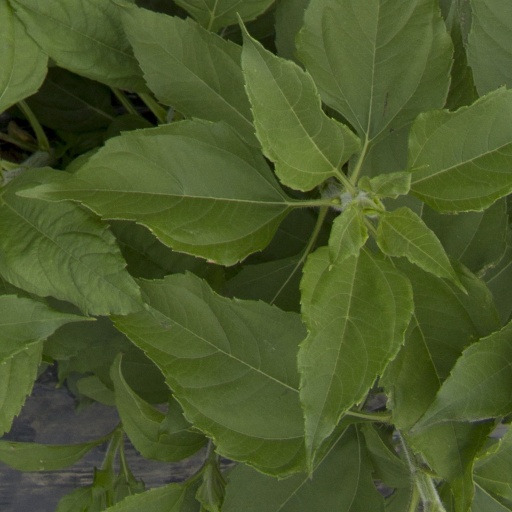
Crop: Jerusalem artichoke